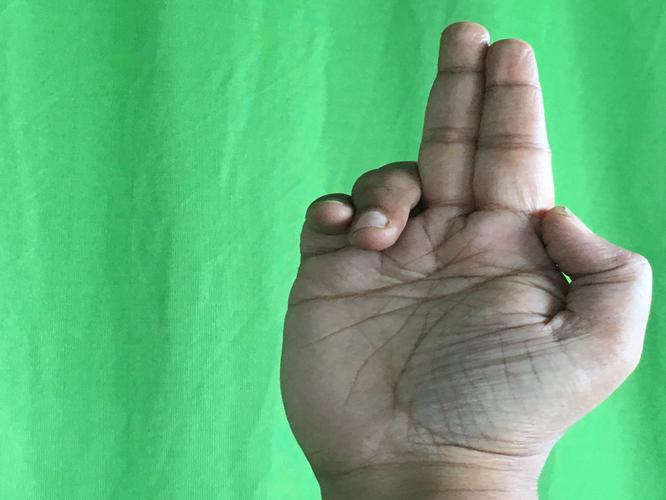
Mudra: Ardhapathaka
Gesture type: single_hand